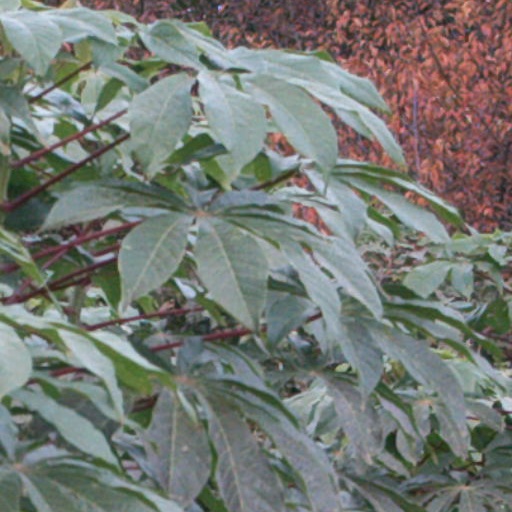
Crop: cassava